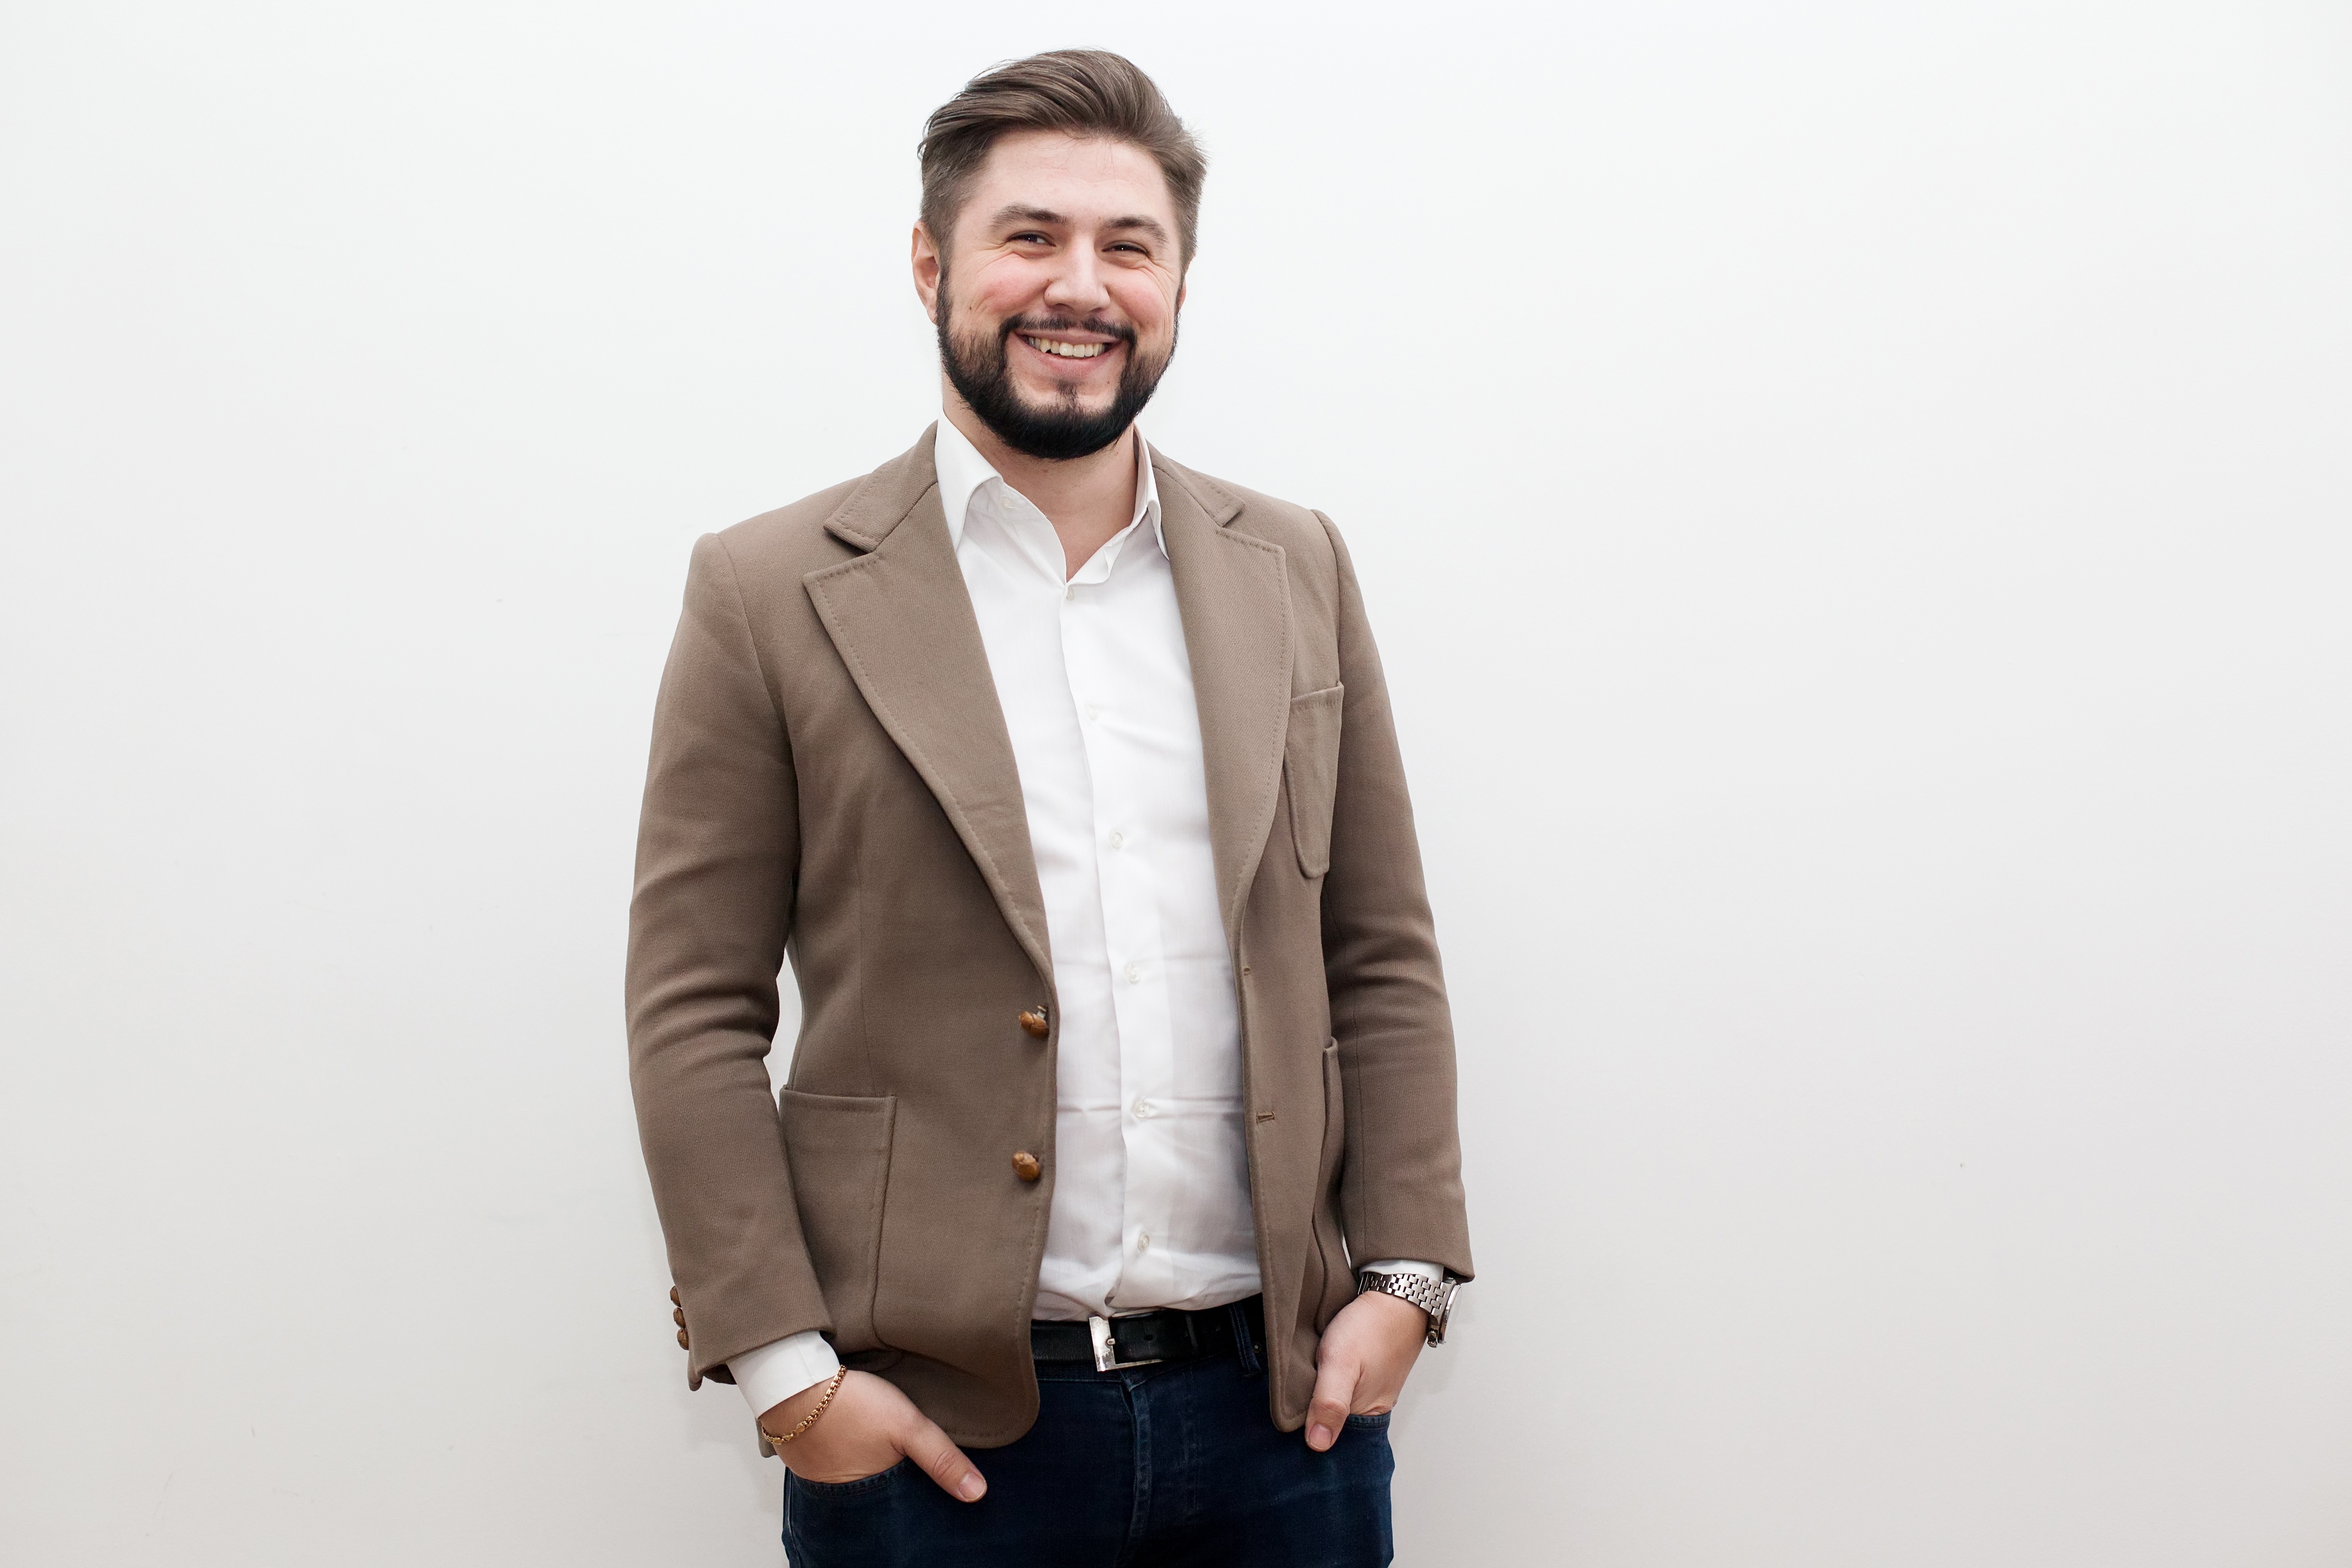
man, suit, white, leather, wall, young, clothing, jacket, outerwear, smile, beard, shirt, collar, brand, gentleman, blazer, photo shoot, sympathetic, formal wear, hands in pants